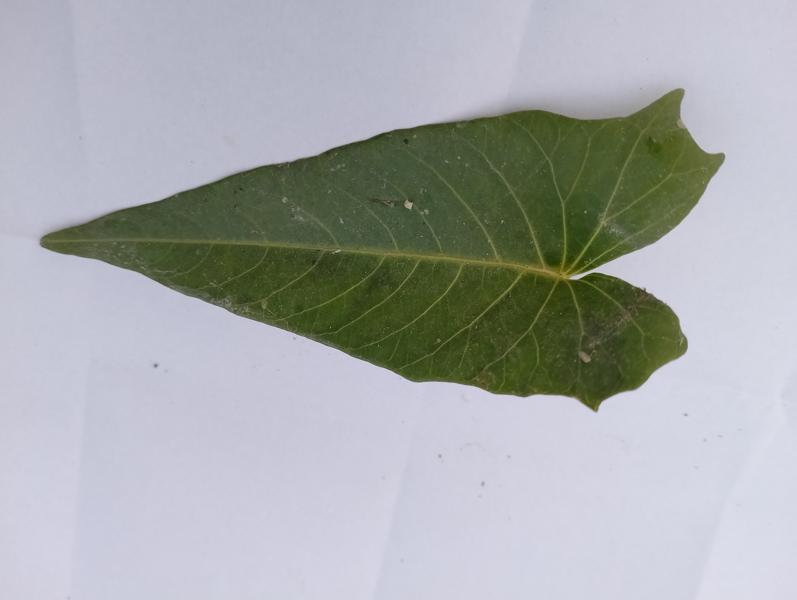
Weed species: Ipomoea aquatic